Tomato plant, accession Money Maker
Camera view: bottom (45 deg); turntable rotation: 120 degrees
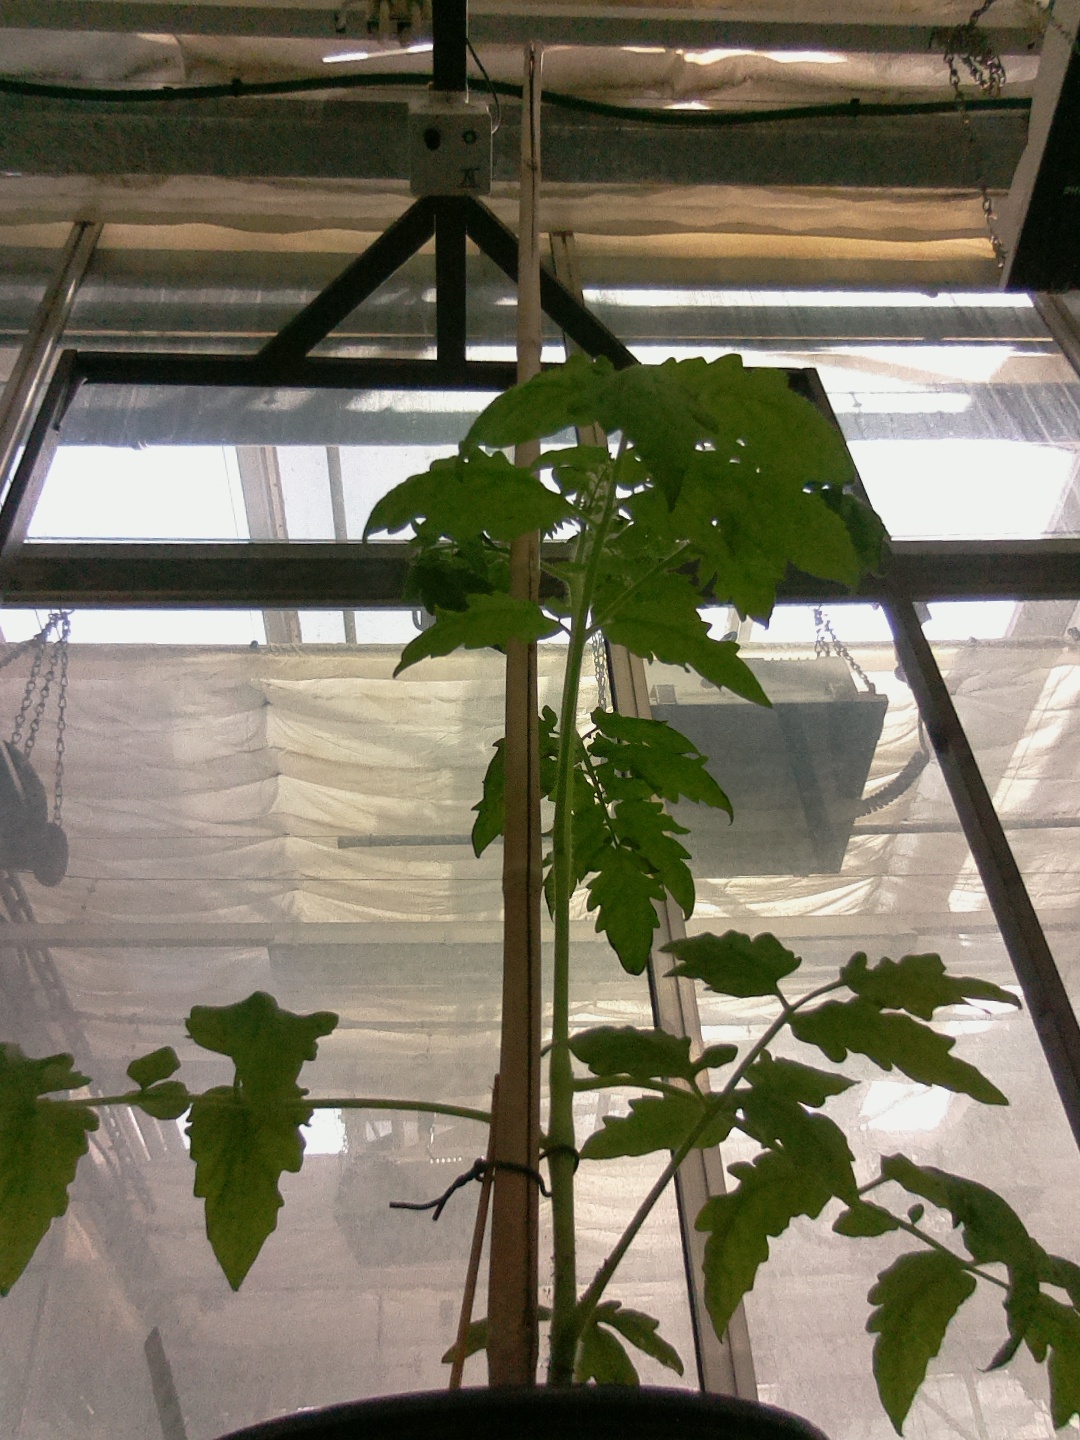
BBCH growth stage 14: 8 of true leaves visible